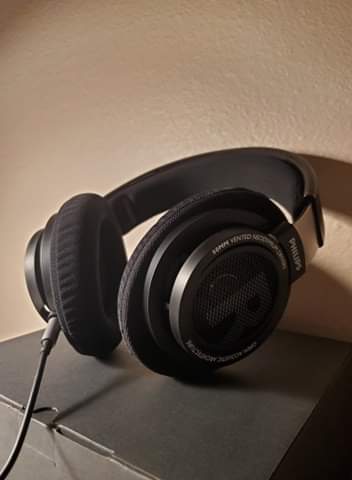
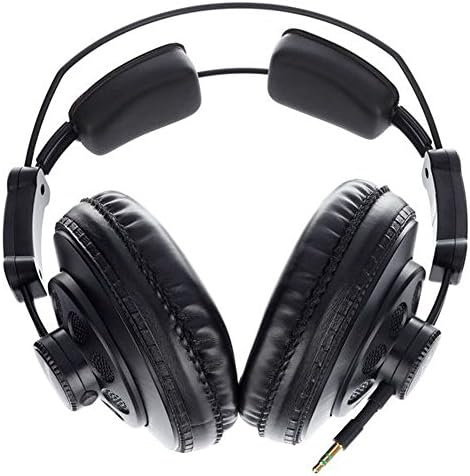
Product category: headphones
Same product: no